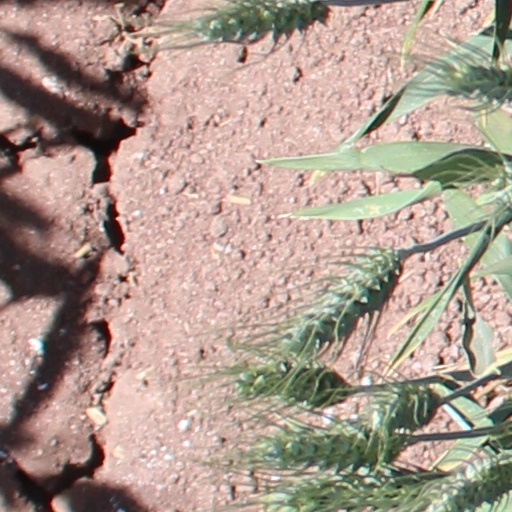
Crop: wheat